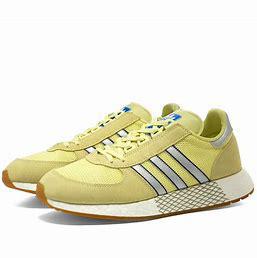
Brand: Adidas
Model: Marathon Tech